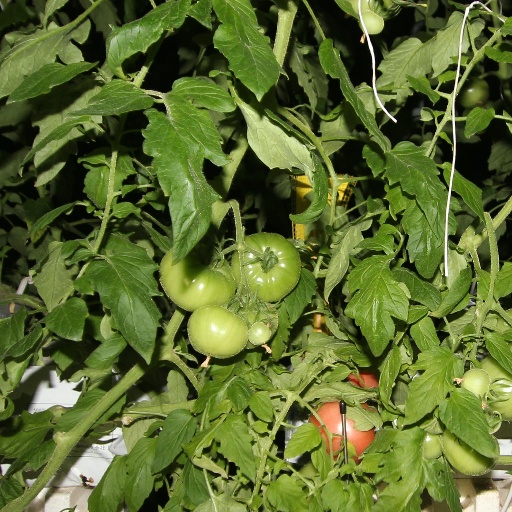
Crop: tomato